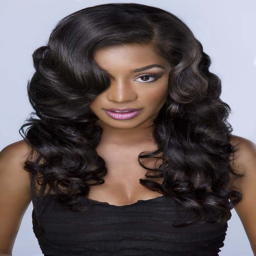
a hairstyle for prom ... too pretty